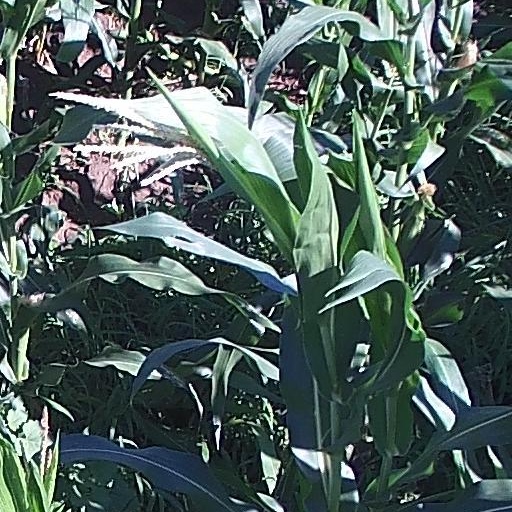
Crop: maize; corn